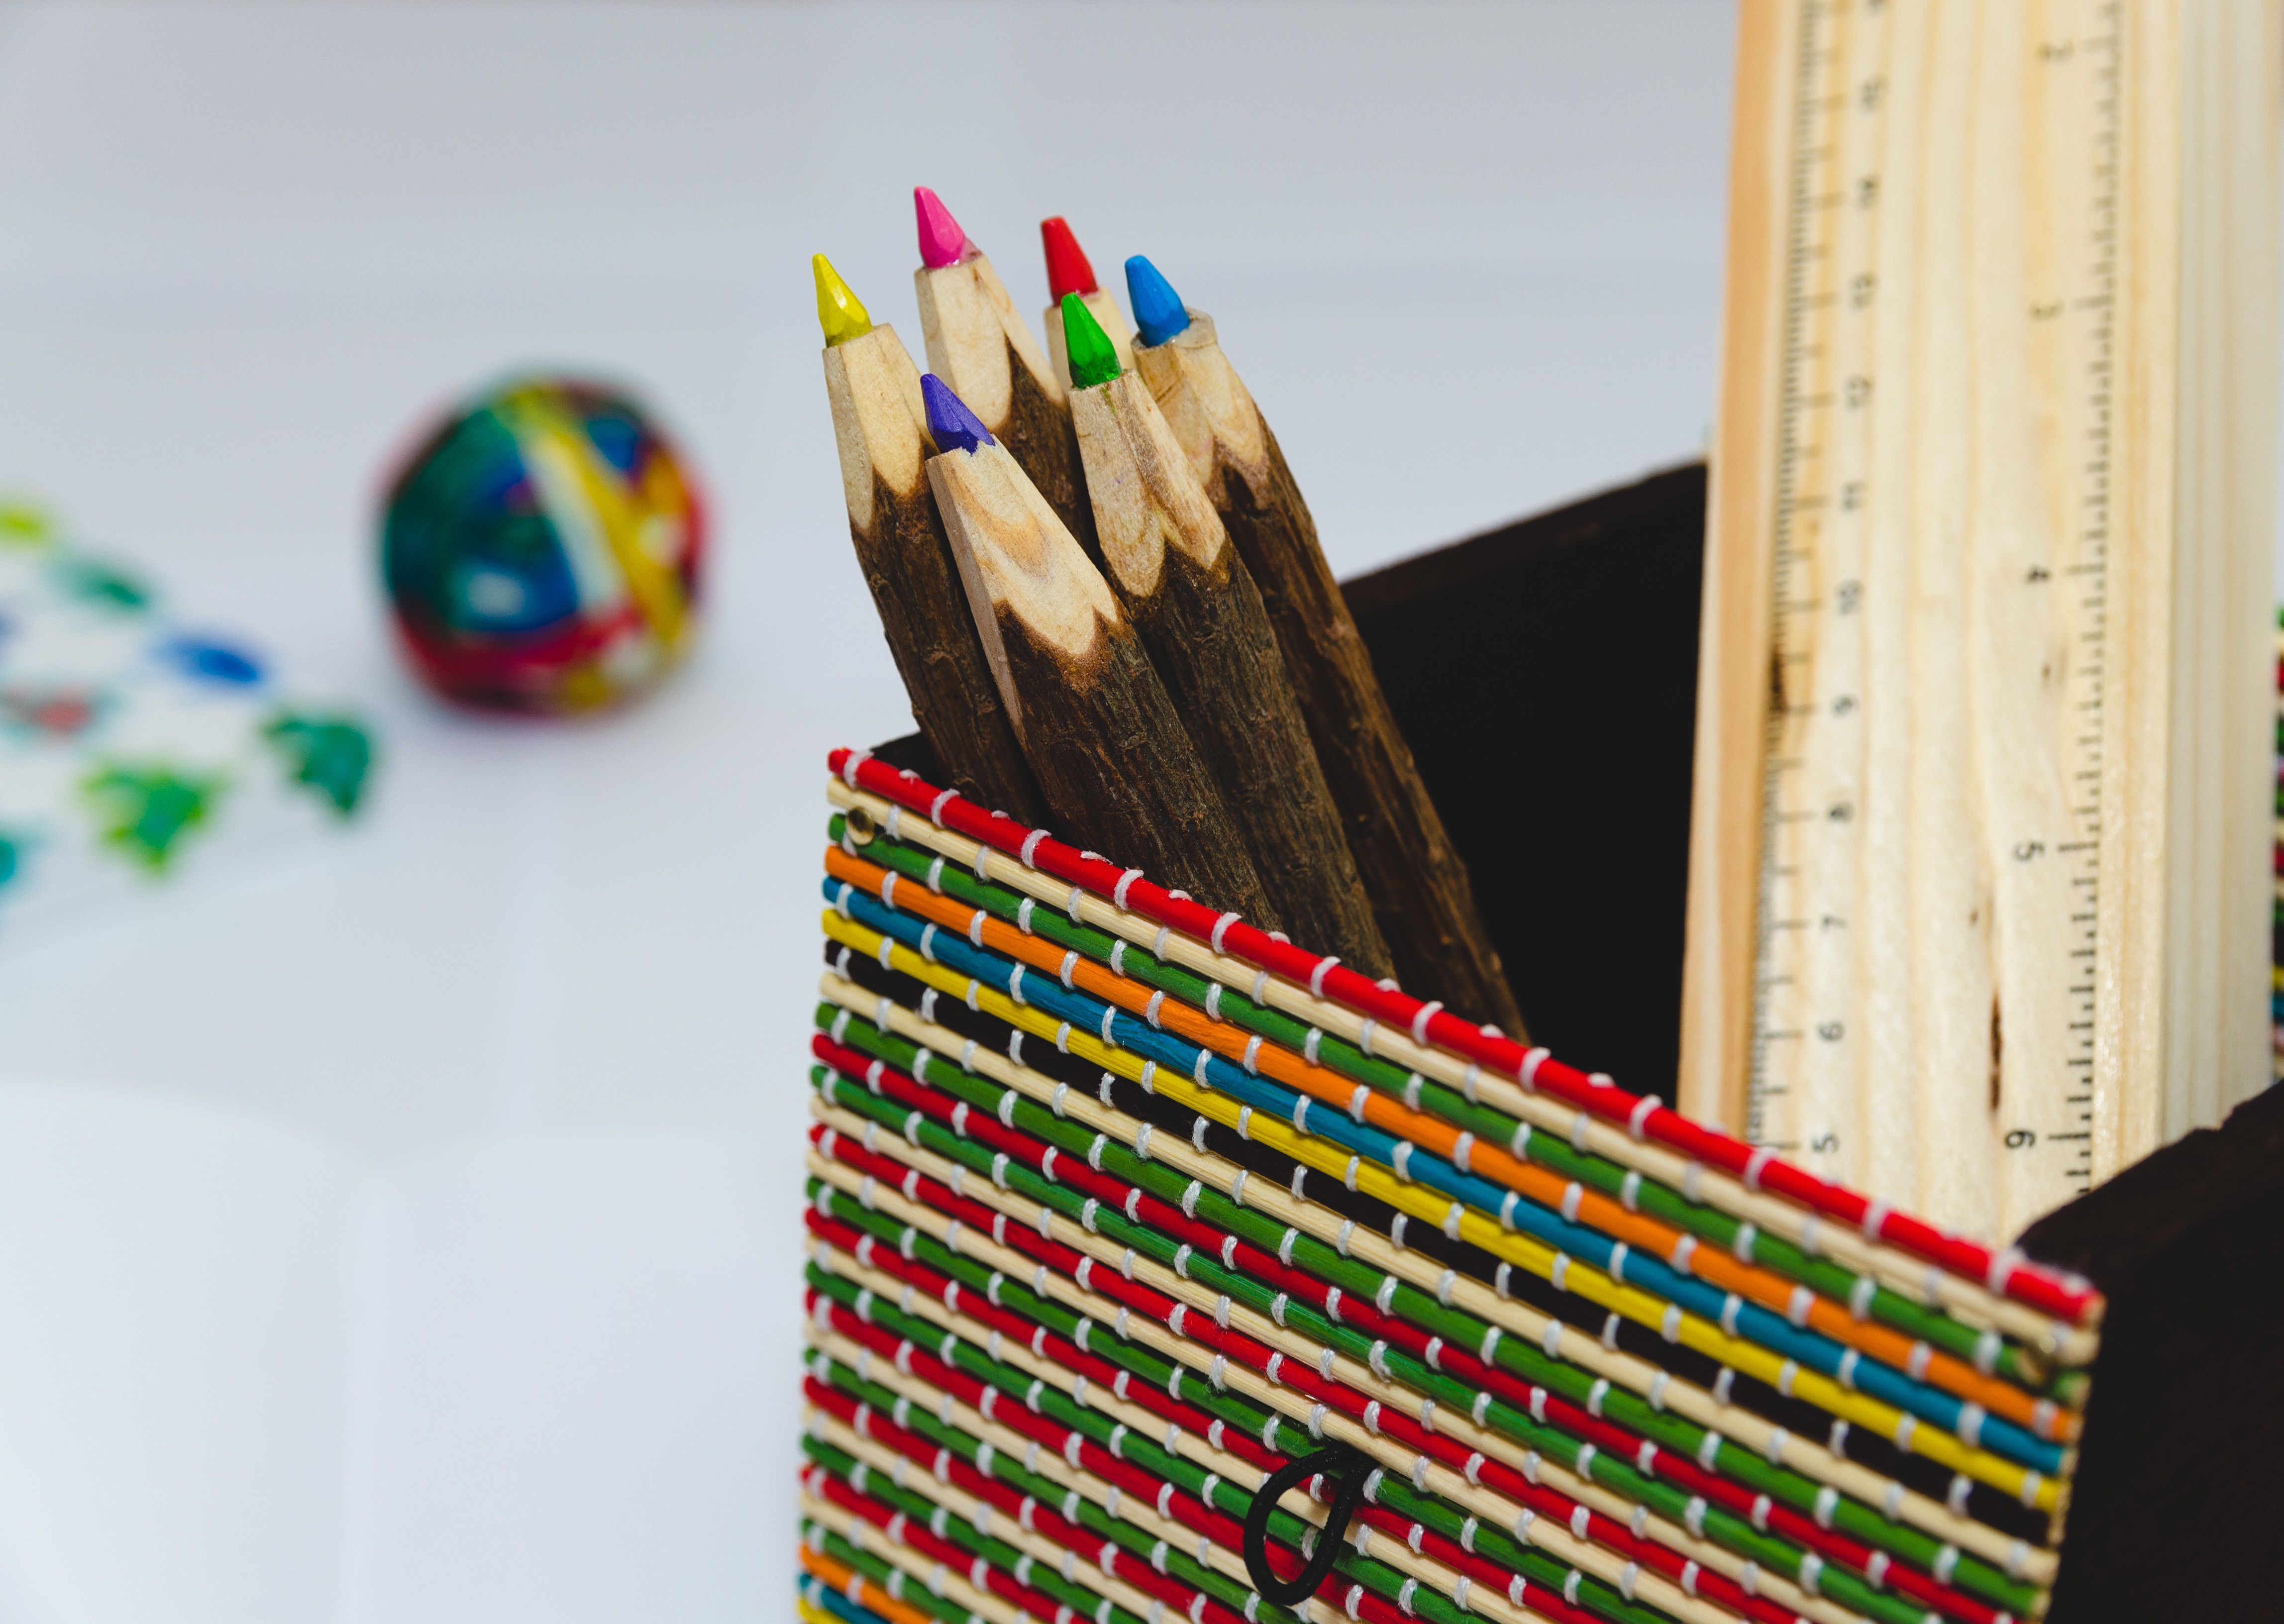
pencil, color, toy, art